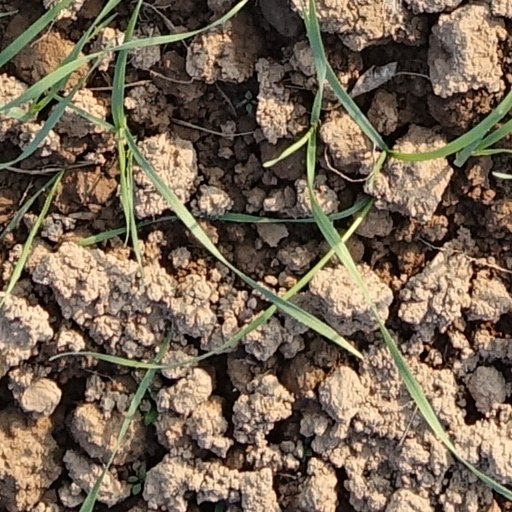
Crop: wheat